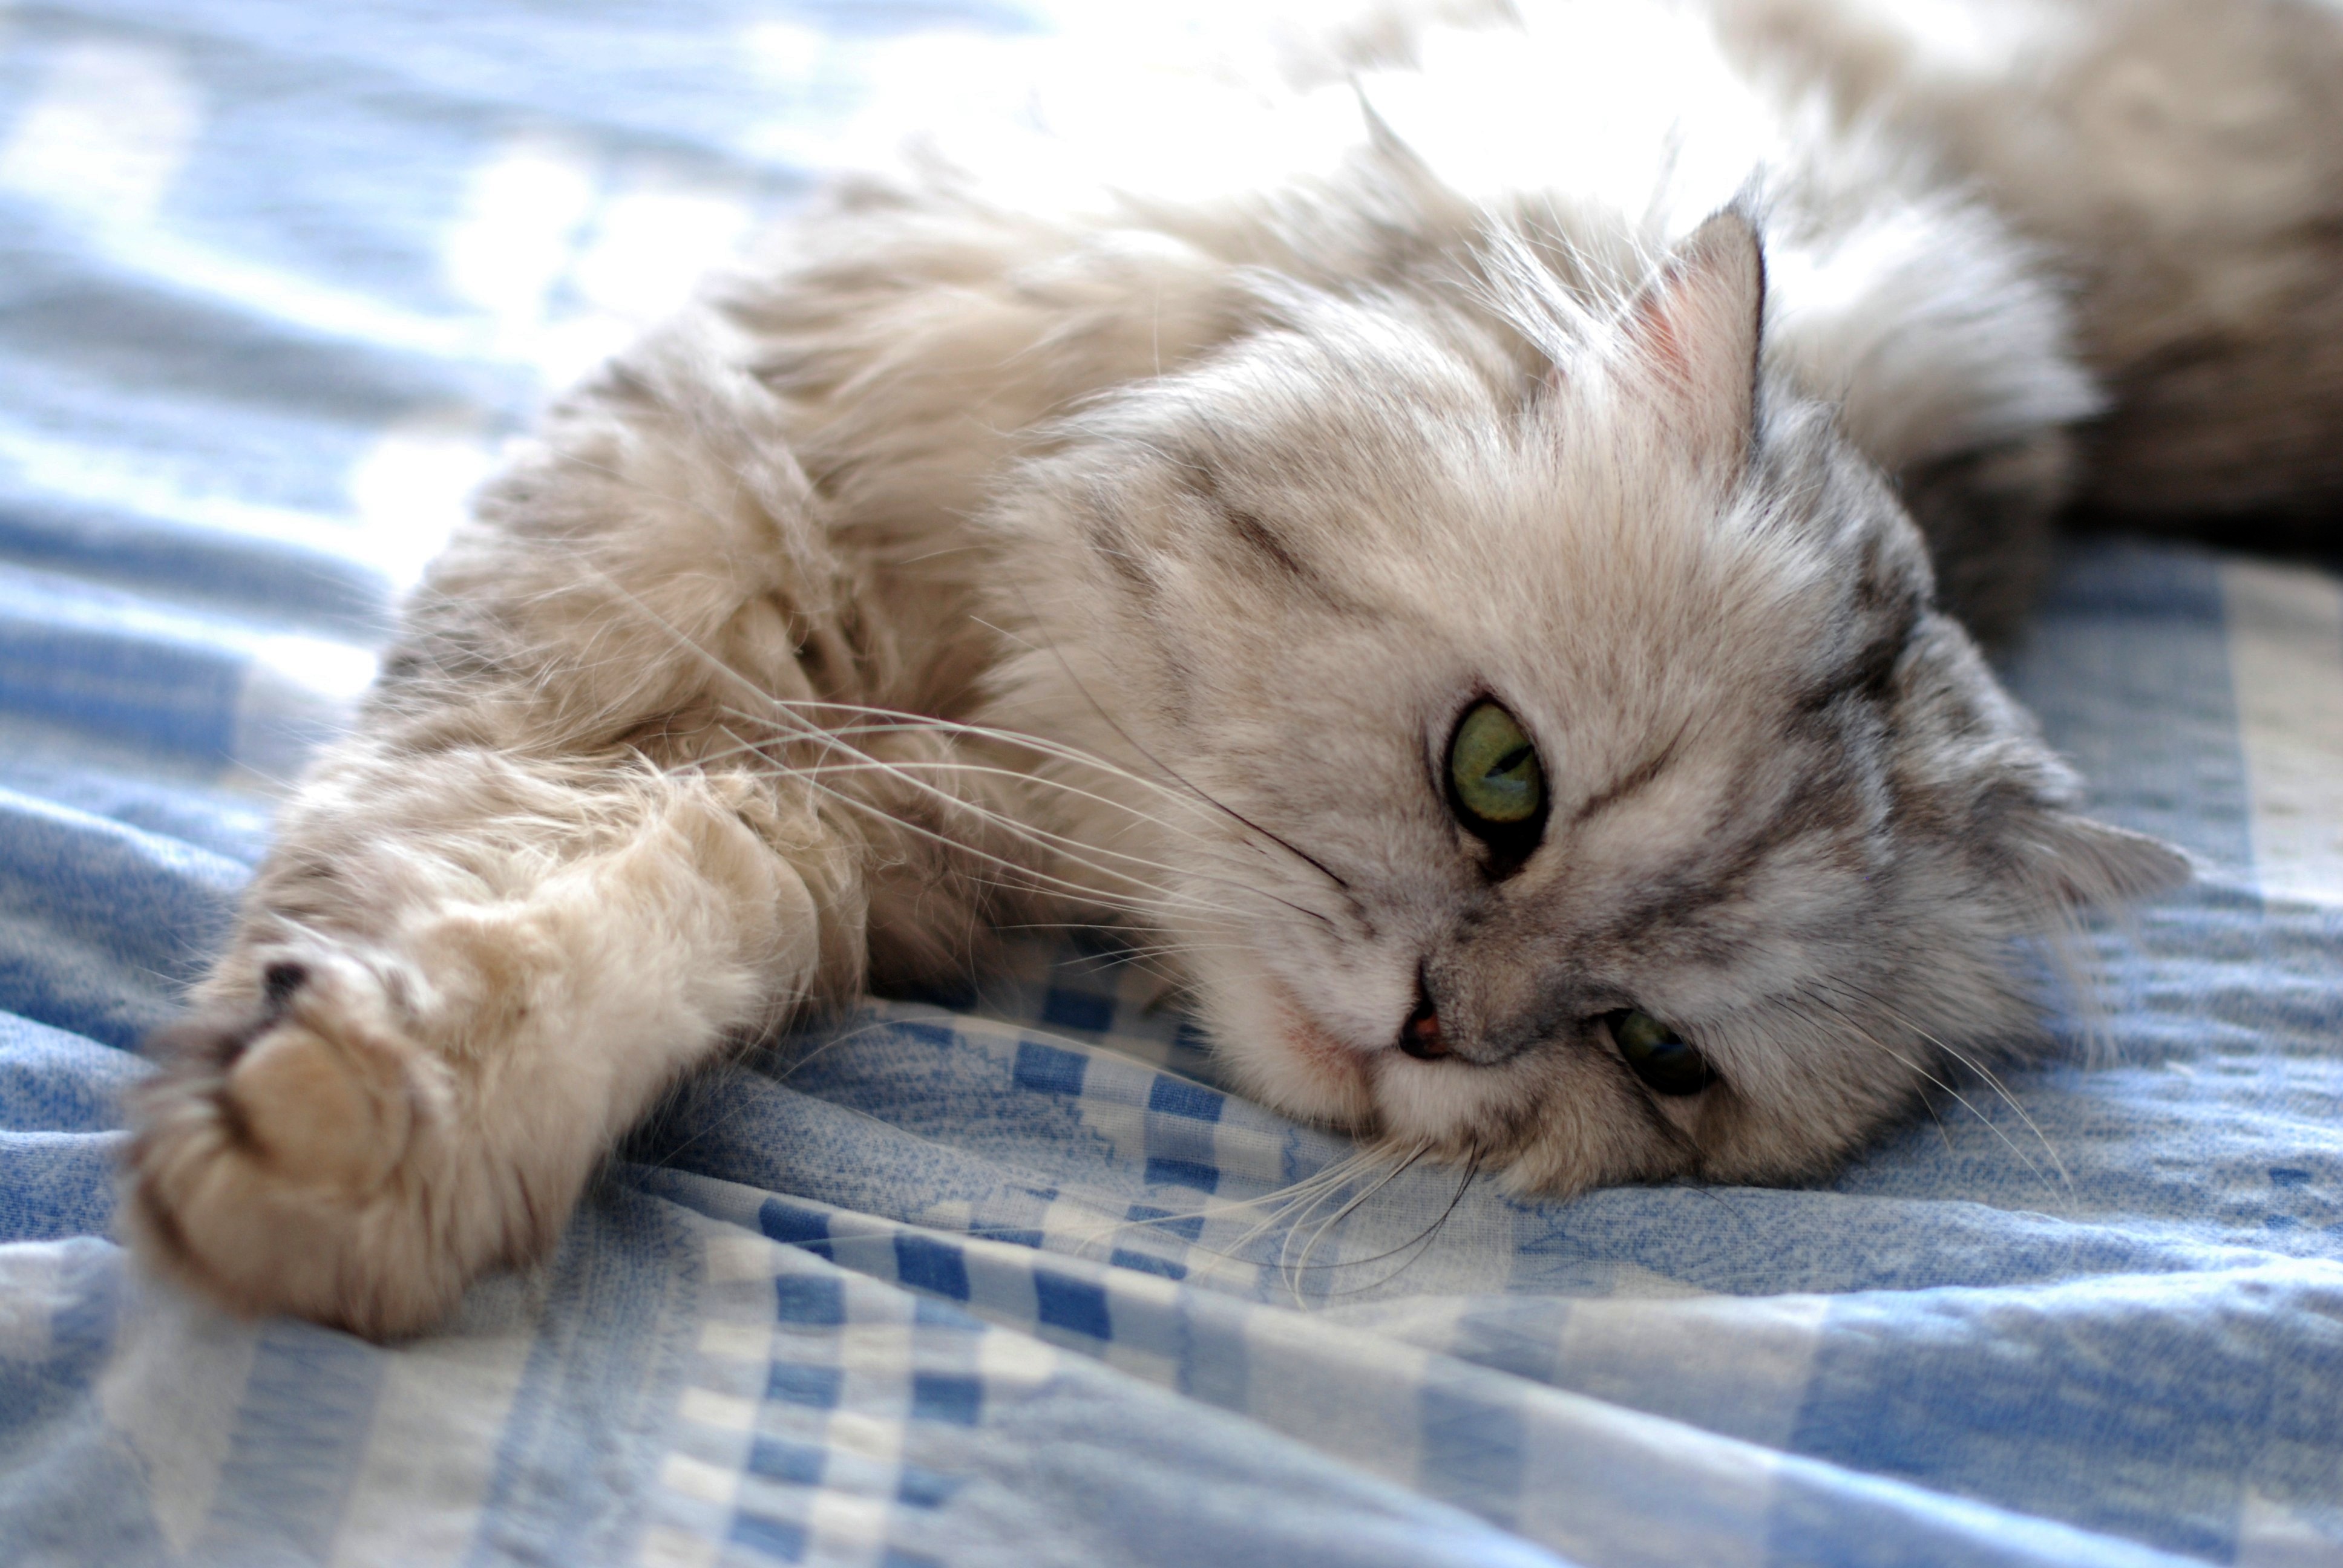
nature, animal, pet, kitten, cat, feline, mammal, pets, cats, whiskers, cool image, animals, vertebrate, chat, gato, chats, siberian, marcello, persian, norwegian forest cat, small to medium sized cats, cat like mammal, domestic long haired cat